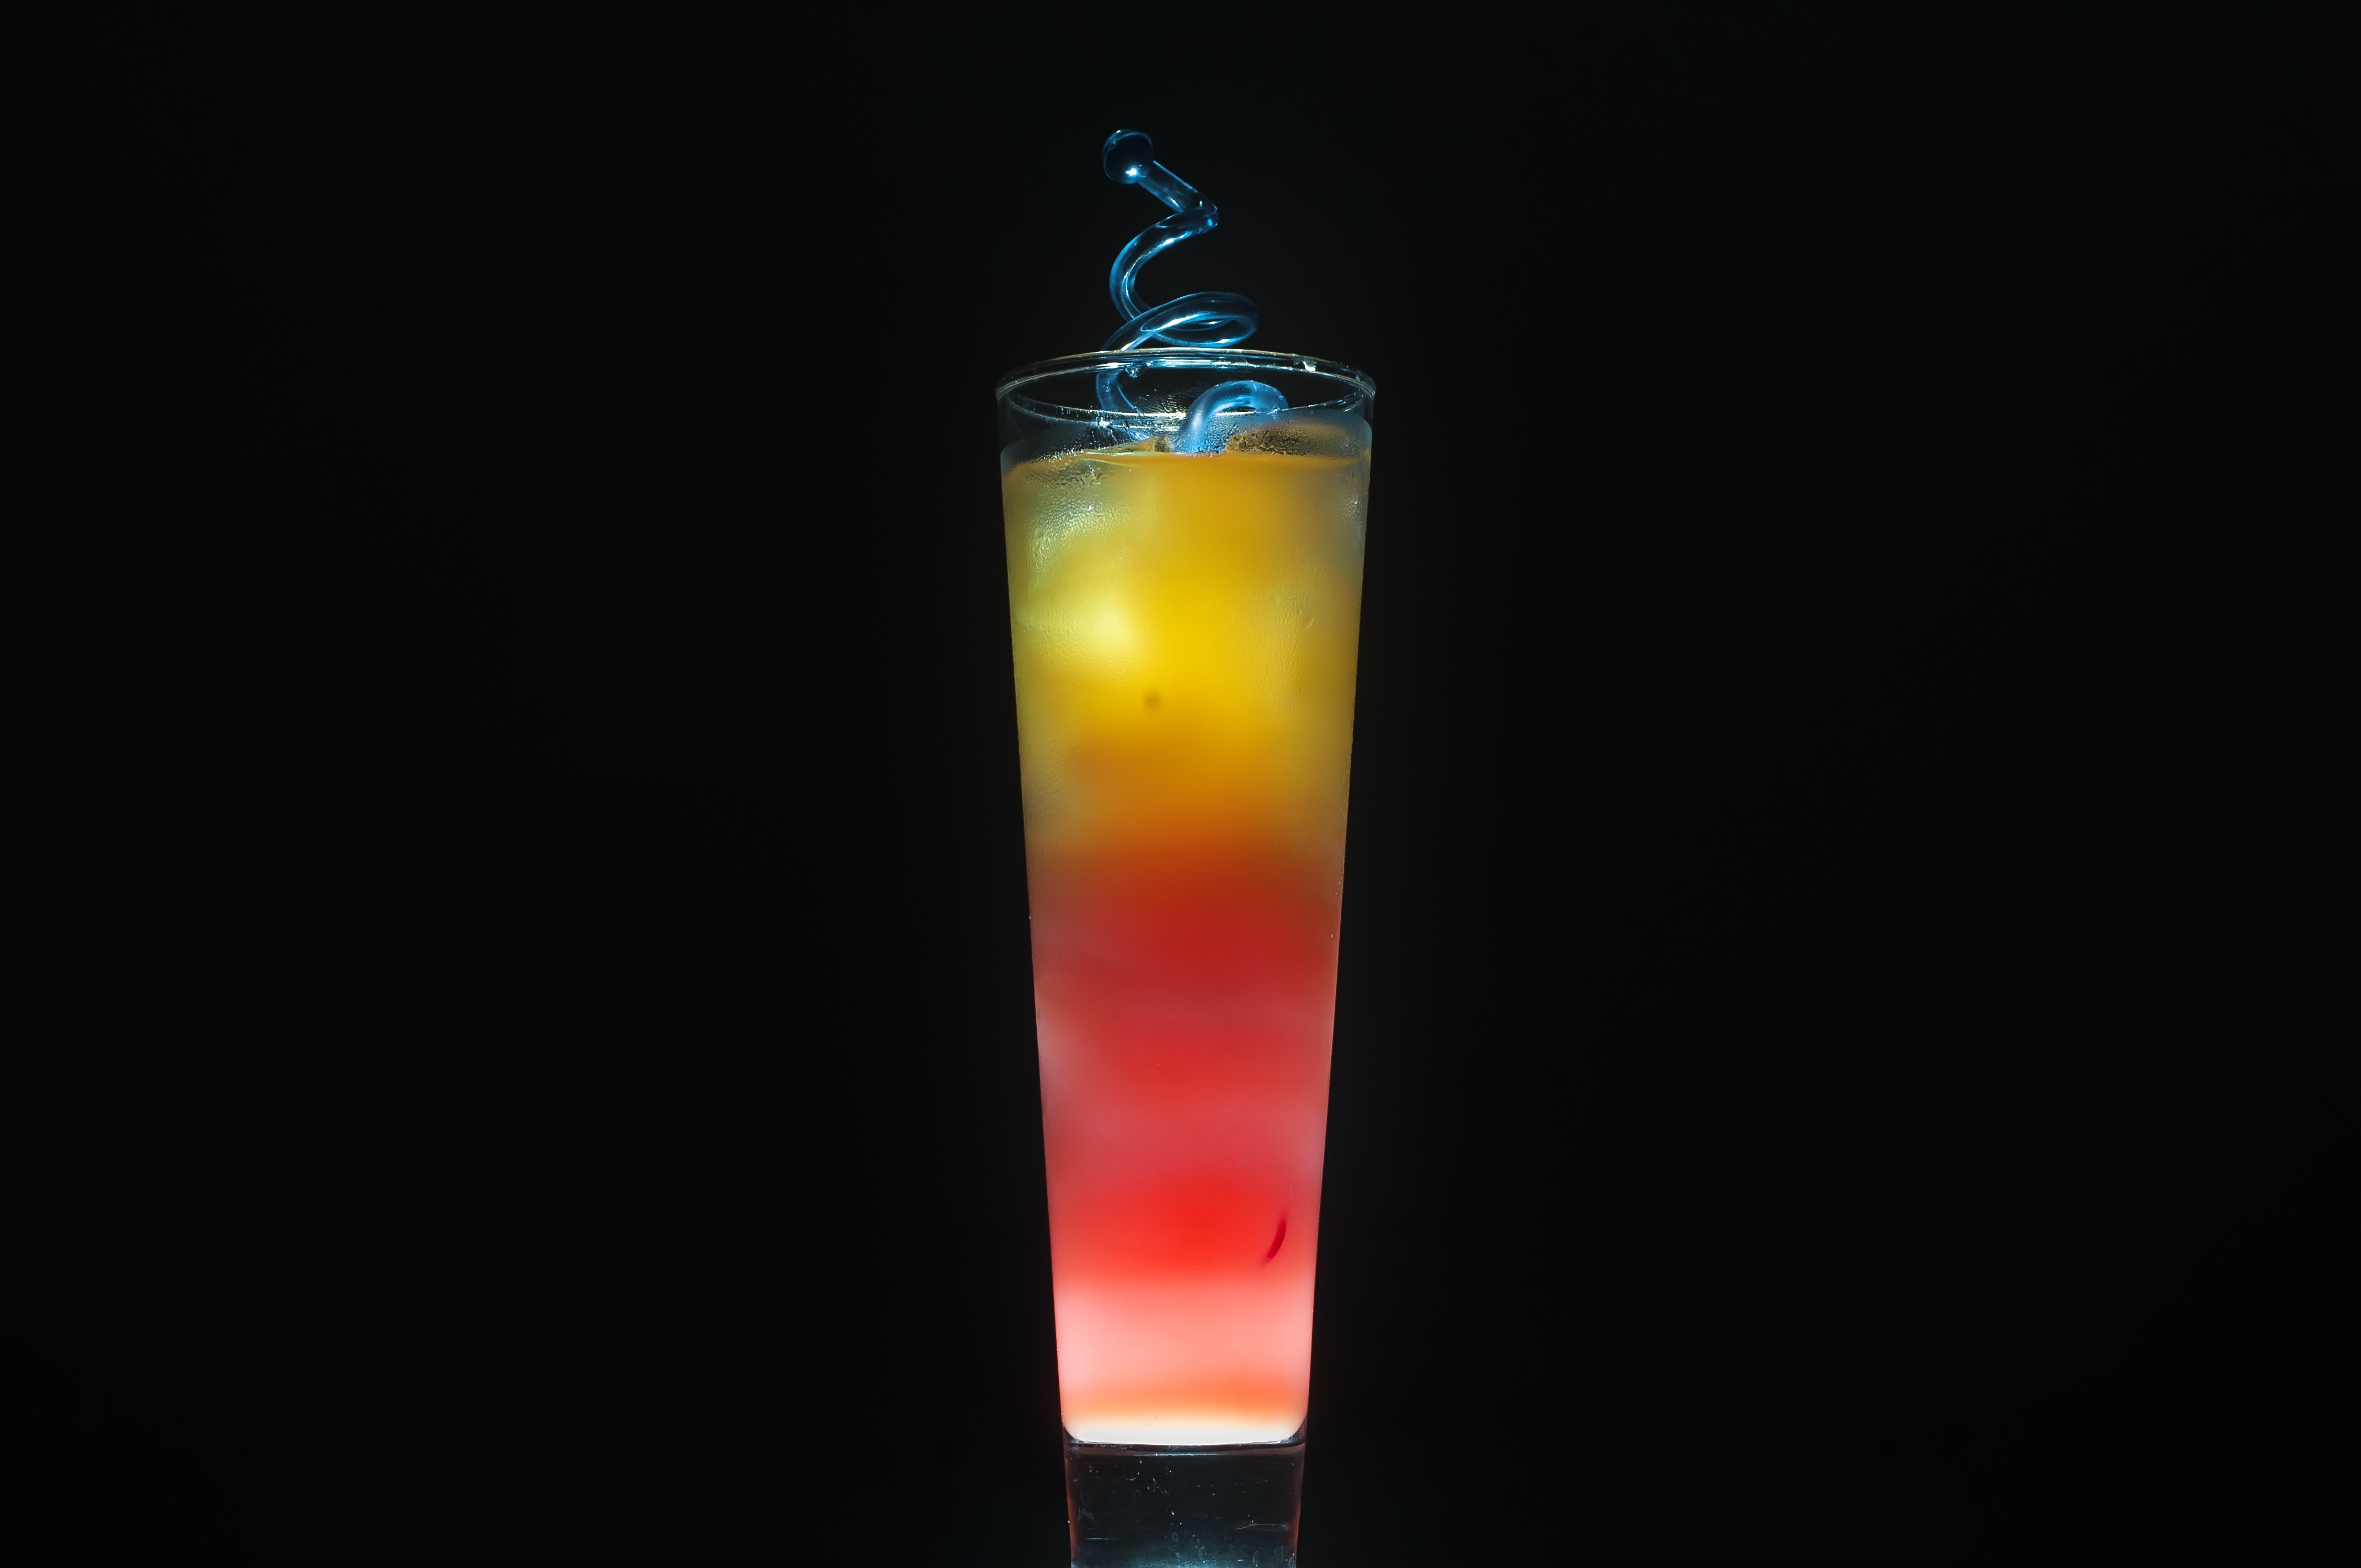
drink, gourmet, lighting, cocktail, western, drinks, liqueur, alcoholic beverage, distilled beverage, mai tai